Kat kyi kaik

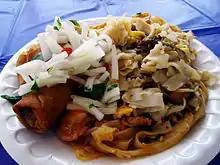

Kat kyi kaik, also specifically called Myeik kat kyi kaik, is a spicy Burmese fried noodle dish associated with the coastal town of Myeik (formerly Mergui) in Southern Myanmar.